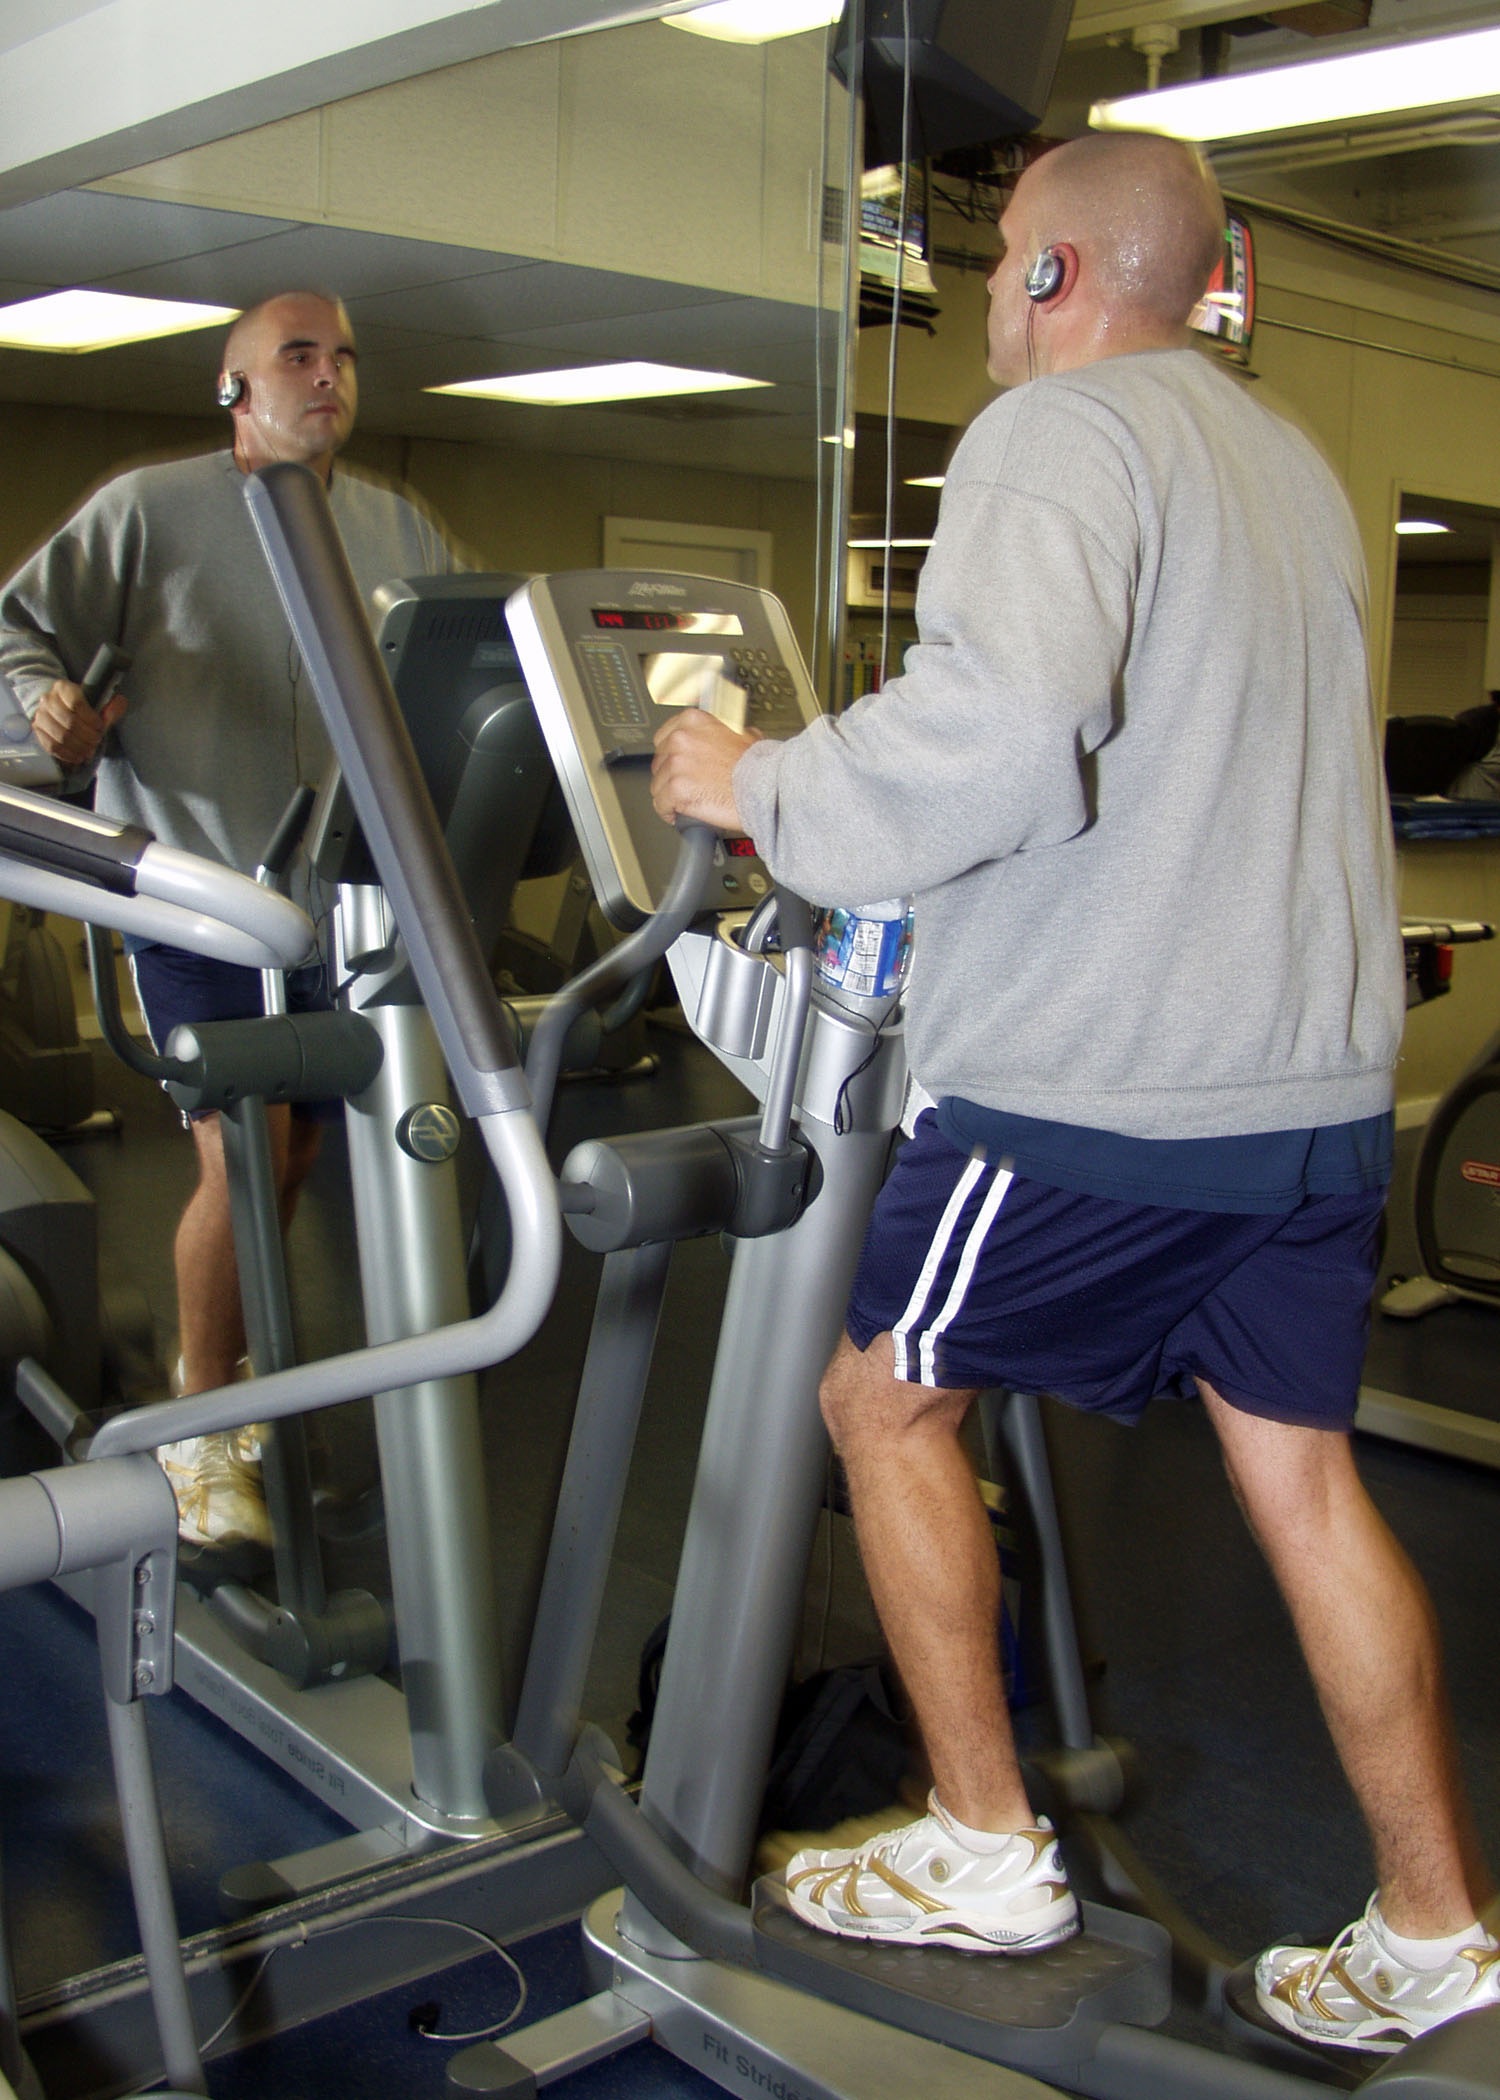
man, person, structure, room, arm, fitness, gym, muscle, sports equipment, motivation, sporty, relaxation, sports, performance, mirror, bodybuilding, gymnastics, hobbies, lose weight, sweat, sweating, physical condition, to strengthen, to tone up, cardio training, burn calories, sport venue, physical fitness, biceps curl, exercise machine, gym room, cardiovascular exercise, elliptical bike, stationary bike, elliptical machine